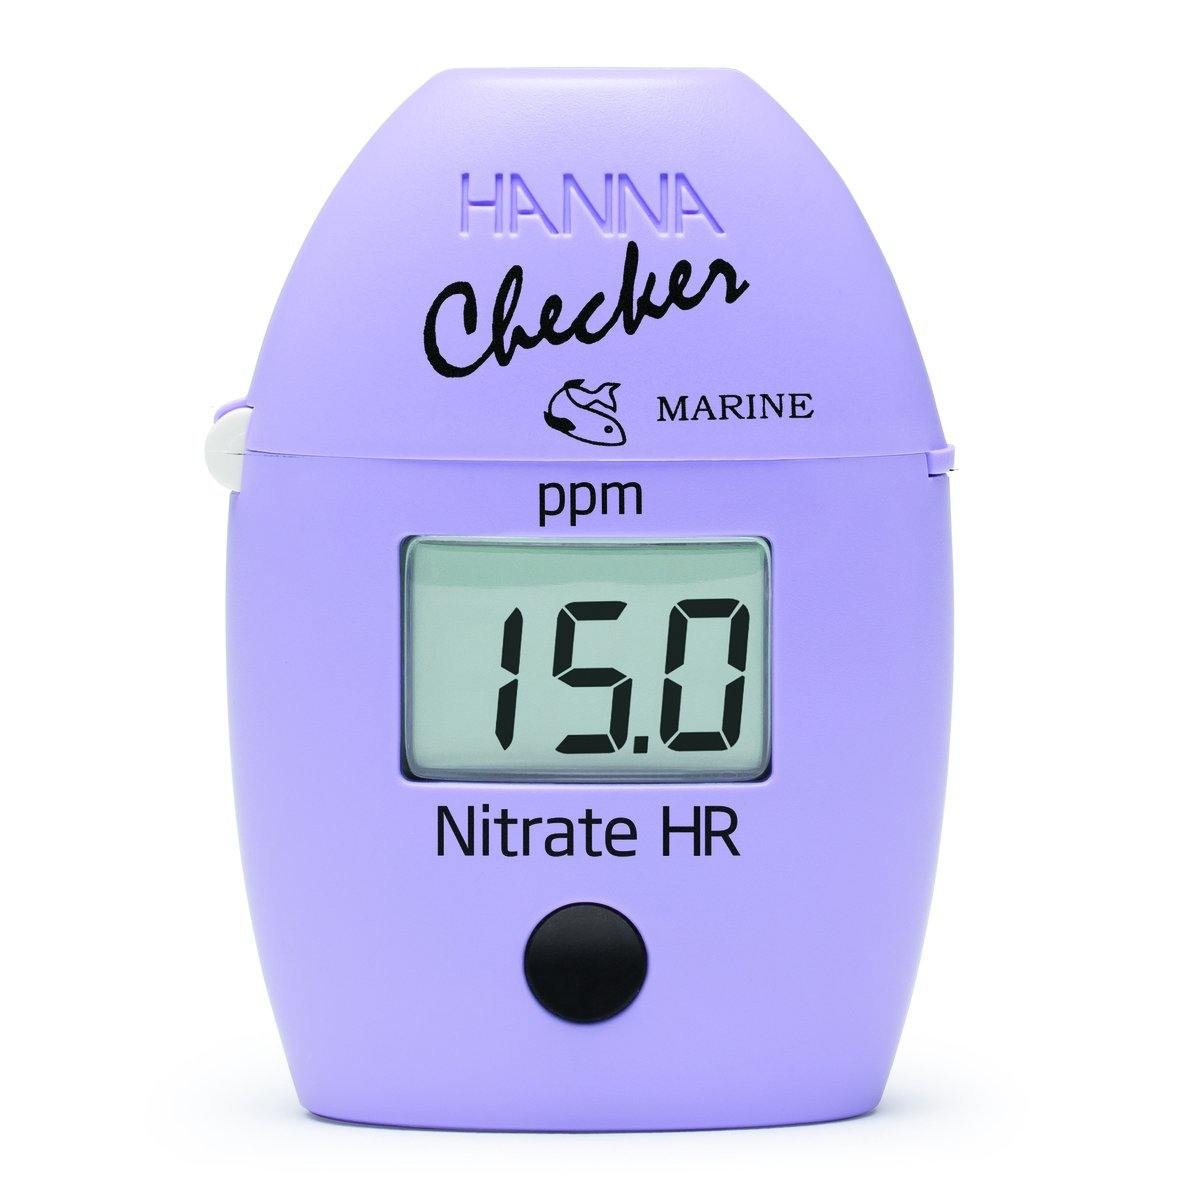
Hanna Marine High Range Nitrate Checker® HC - HI782
The HI782 Marine Nitrate High Range Colorimeter is specifically designed to quickly and accurately determine high levels of nitrate for saltwater aquariums and marine applications. With a digital read out, there is no more struggling to determine colors visually.? Measurements with a range up to 75.0ppm Features include: - Less complex laboratory grade accuracy - Requires only 1 reagent - Simple, intuitive digital operation - Compact and precise whether at home, at work, or on-the-go Used & Recommended by EasternMarine!
Brand: Hanna Instruments
Category: Animals & Pet Supplies > Pet Supplies > Fish & Aquatic Supplies > Aquarium Water Treatments > Nitrate Removers